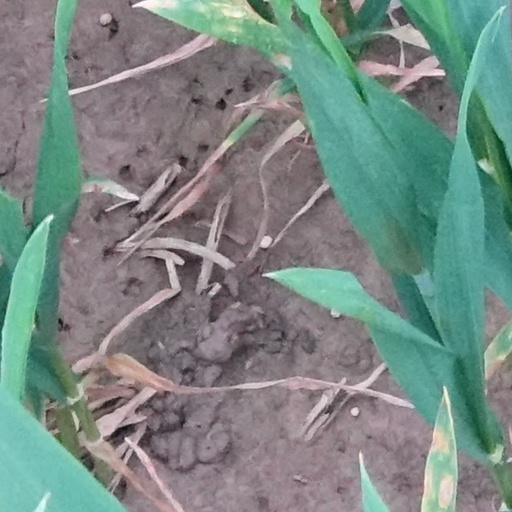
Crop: wheat